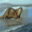
Label: otter